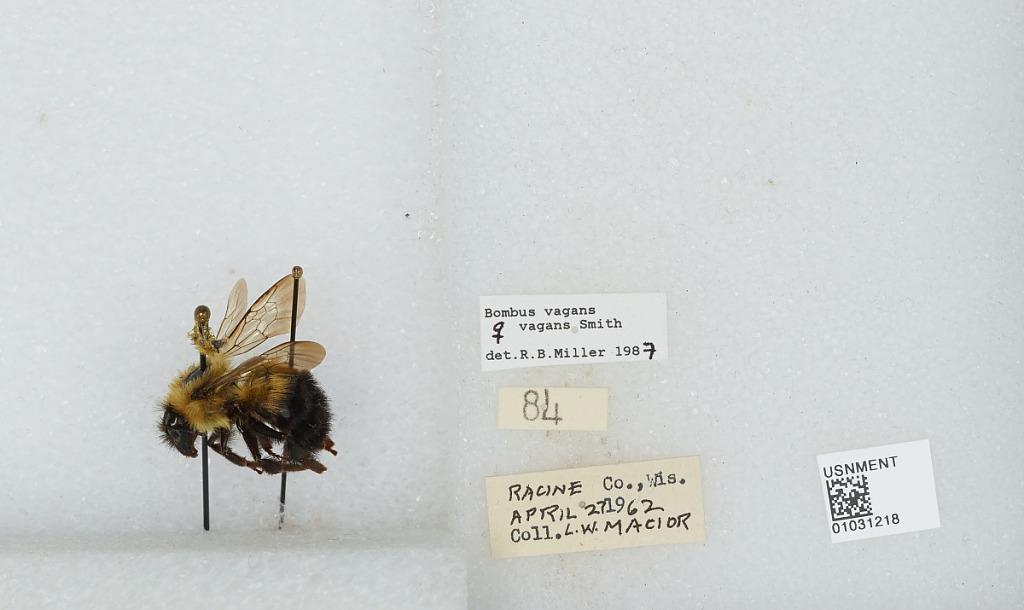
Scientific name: Bombus (Pyrobombus) vagans vagans Smith
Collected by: L. Macior
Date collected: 1962-4-27
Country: United States
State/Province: Wisconsin
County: Racine
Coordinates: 42.78, -87.76